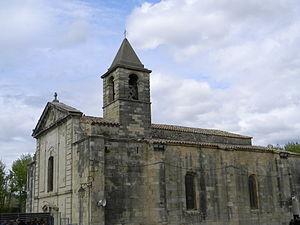
Église de Saint-Laurent-d'Aigouze.
Saint-Laurent-d'Aigouze est une commune française située dans le département du Gard, en région Occitanie.